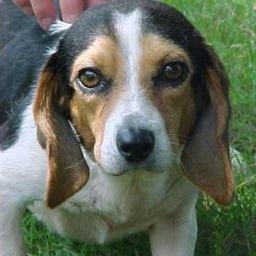
Animal: dogs